Jesús Narro

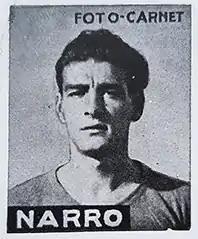

Jesús Narro Sancho (4 January 1922 – 1 July 1987) was a Spanish footballer. As a left midfielder, he was part of Real Murcia for three seasons scoring 21 goals, Sporting de Gijón for part of a season as a loan, scoring one goal and at his peak he was part of the Real Madrid for six seasons scoring 13 goals and being part of the team that won the league title in his final season in La Liga with the team "merengue" along with the great Alfredo Di Stéfano.